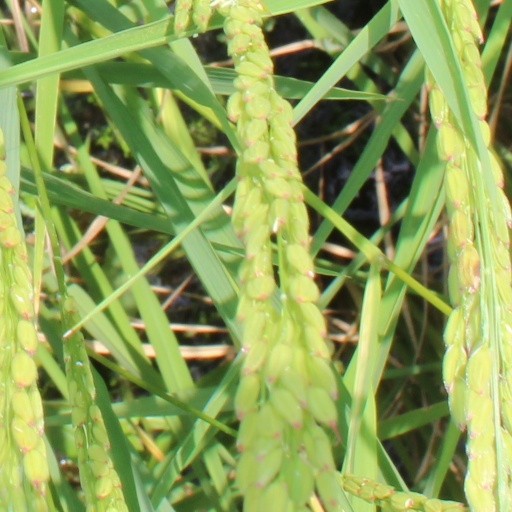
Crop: rice